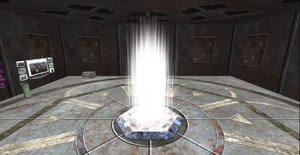
Dans l'univers de fiction de Stargate, les Asgards, un peuple extraterrestre très avancé, utilisent surtout leurs capacités pour aider les autres races et espèces de la galaxie. Des preuves concrètes de leur intervention ont été découvertes sur certaines planètes, sous forme, entre autres, de dispositifs de téléportation.